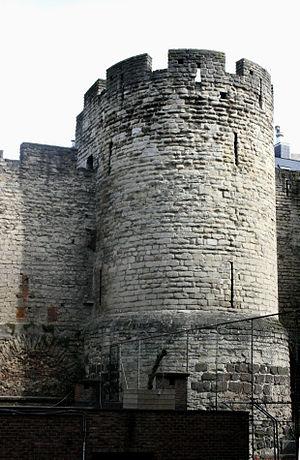
Rue des alexiens 16, Bruxelles (Belgique). Tour de la première enceinte de Bruxelles (extra muros) dans la cour de la Sint-Jorisbasisschool
Cet article recense le patrimoine immobilier protégé à Bruxelles-ville. Le patrimoine immobilier protégé fait partie du patrimoine culturel en Belgique.
La rue des Alexiens est une artère de Bruxelles-ville qui va de la rue du Poinçon à la rue Haute.